Mary Tyler Moore

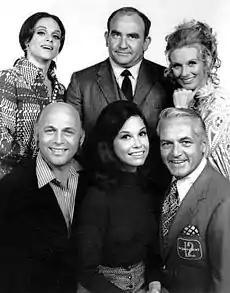
The original cast of "The Mary Tyler Moore Show" (1970) Top: Valerie Harper ("Rhoda"), Ed Asner ("Lou Grant"), Cloris Leachman ("Phyllis"). Bottom: Gavin MacLeod (Murray), Moore, Ted Knight (Ted)

The show marked the first big hit for film and television producer James L. Brooks, who would also do more work for Moore and Tinker's production company. Moore's show proved so popular that three regular characters, Valerie Harper as Rhoda Morgenstern, Cloris Leachman as Phyllis Lindstrom, and Ed Asner as Lou Grant spun off into their own three separate series playing the same characters, albeit with "Lou Grant" being an hour-long drama instead of a half-hour sitcom.